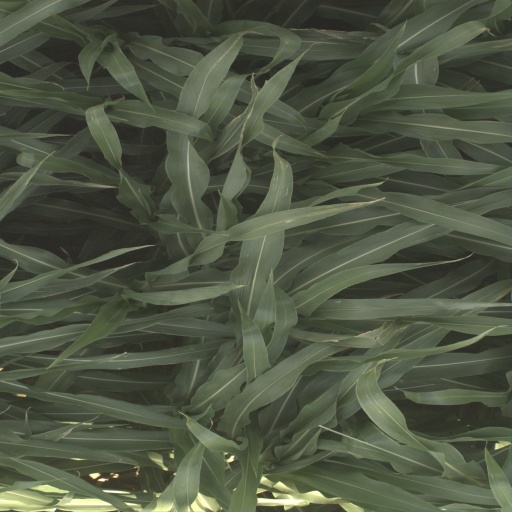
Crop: sorghum